Sergey Vakhrukov

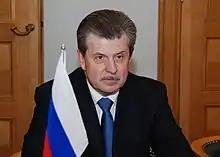
Vakhrukov in 2011

Sergey Alexeyevich Vakhrukov (born 20 June 1958) is a Russian politician, and is a former Governor of Yaroslavl Oblast (2007-2012).